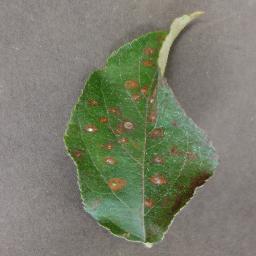
Label: Apple___Cedar_apple_rust